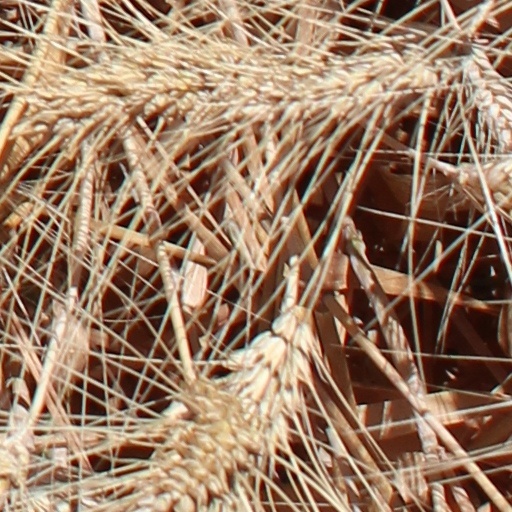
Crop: wheat